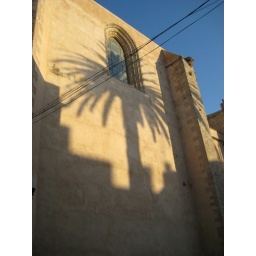
Shadow of palm tree on building in Tarifa, Spain